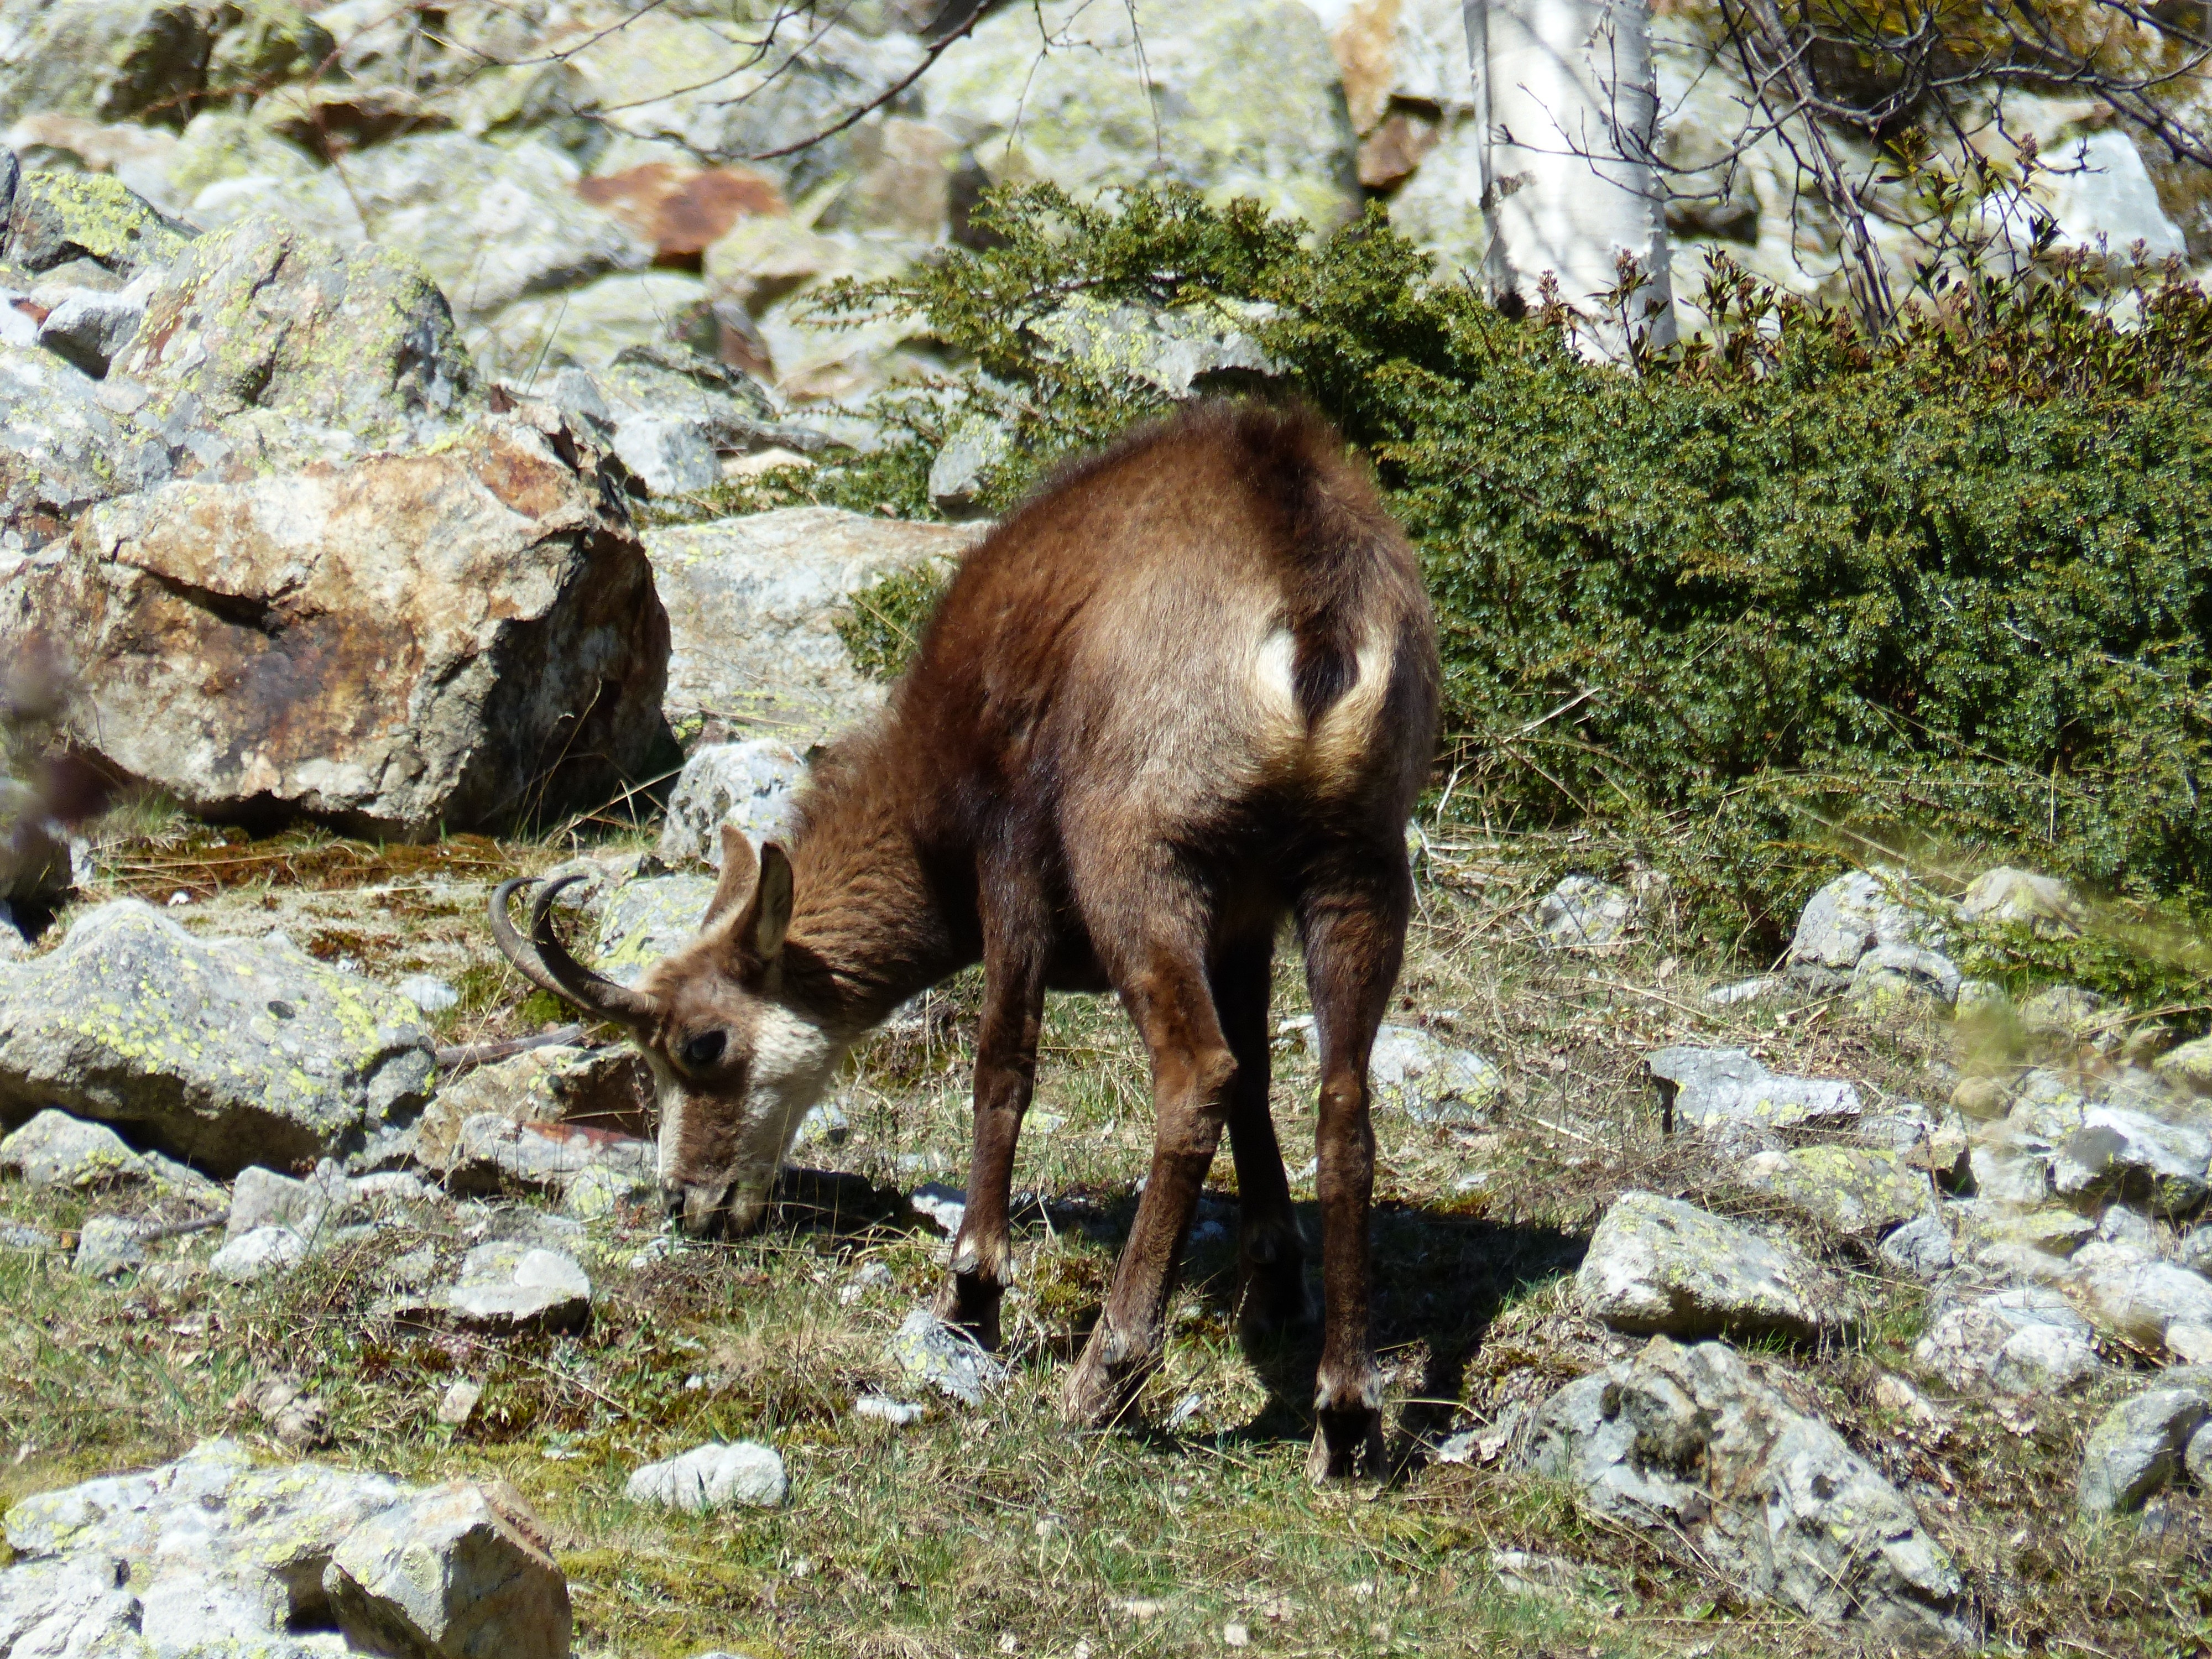
nature, mountain, wildlife, wild, mammal, fauna, goats, alps, animals, elk, browse, chamois, bighorn, barbary sheep